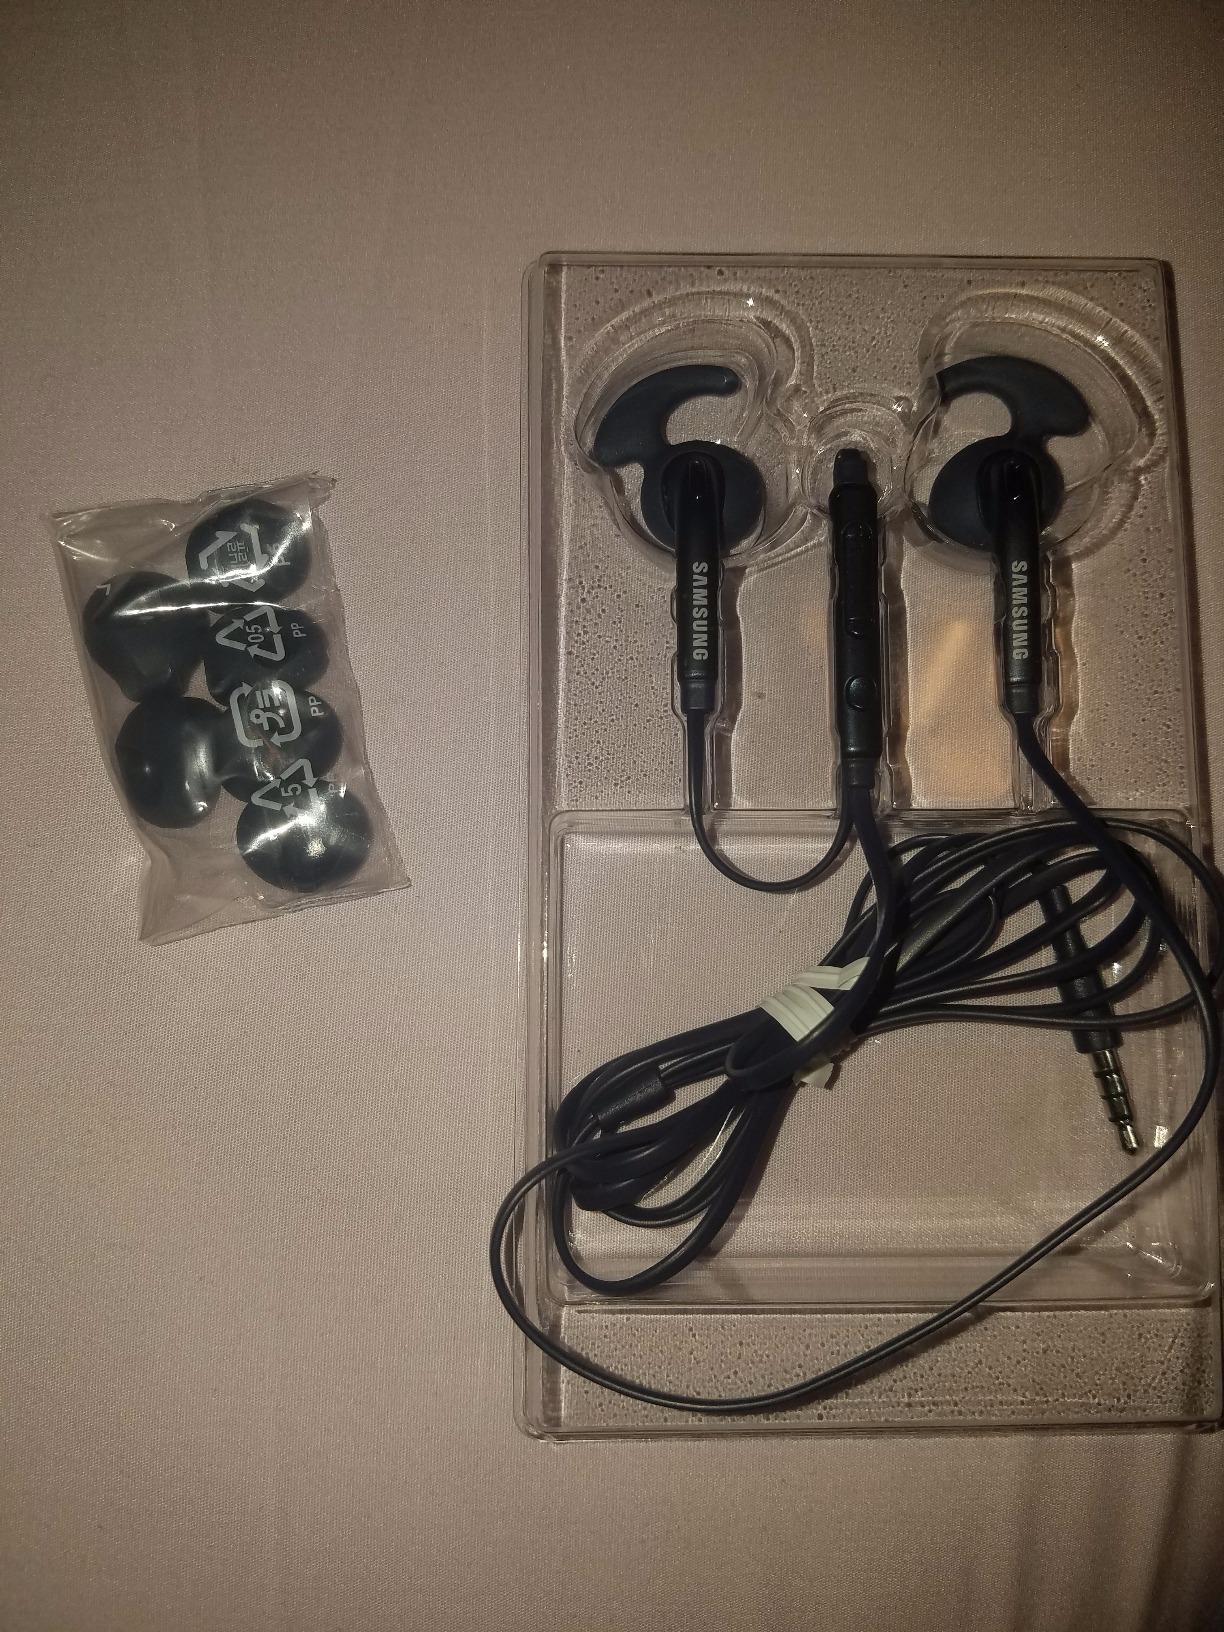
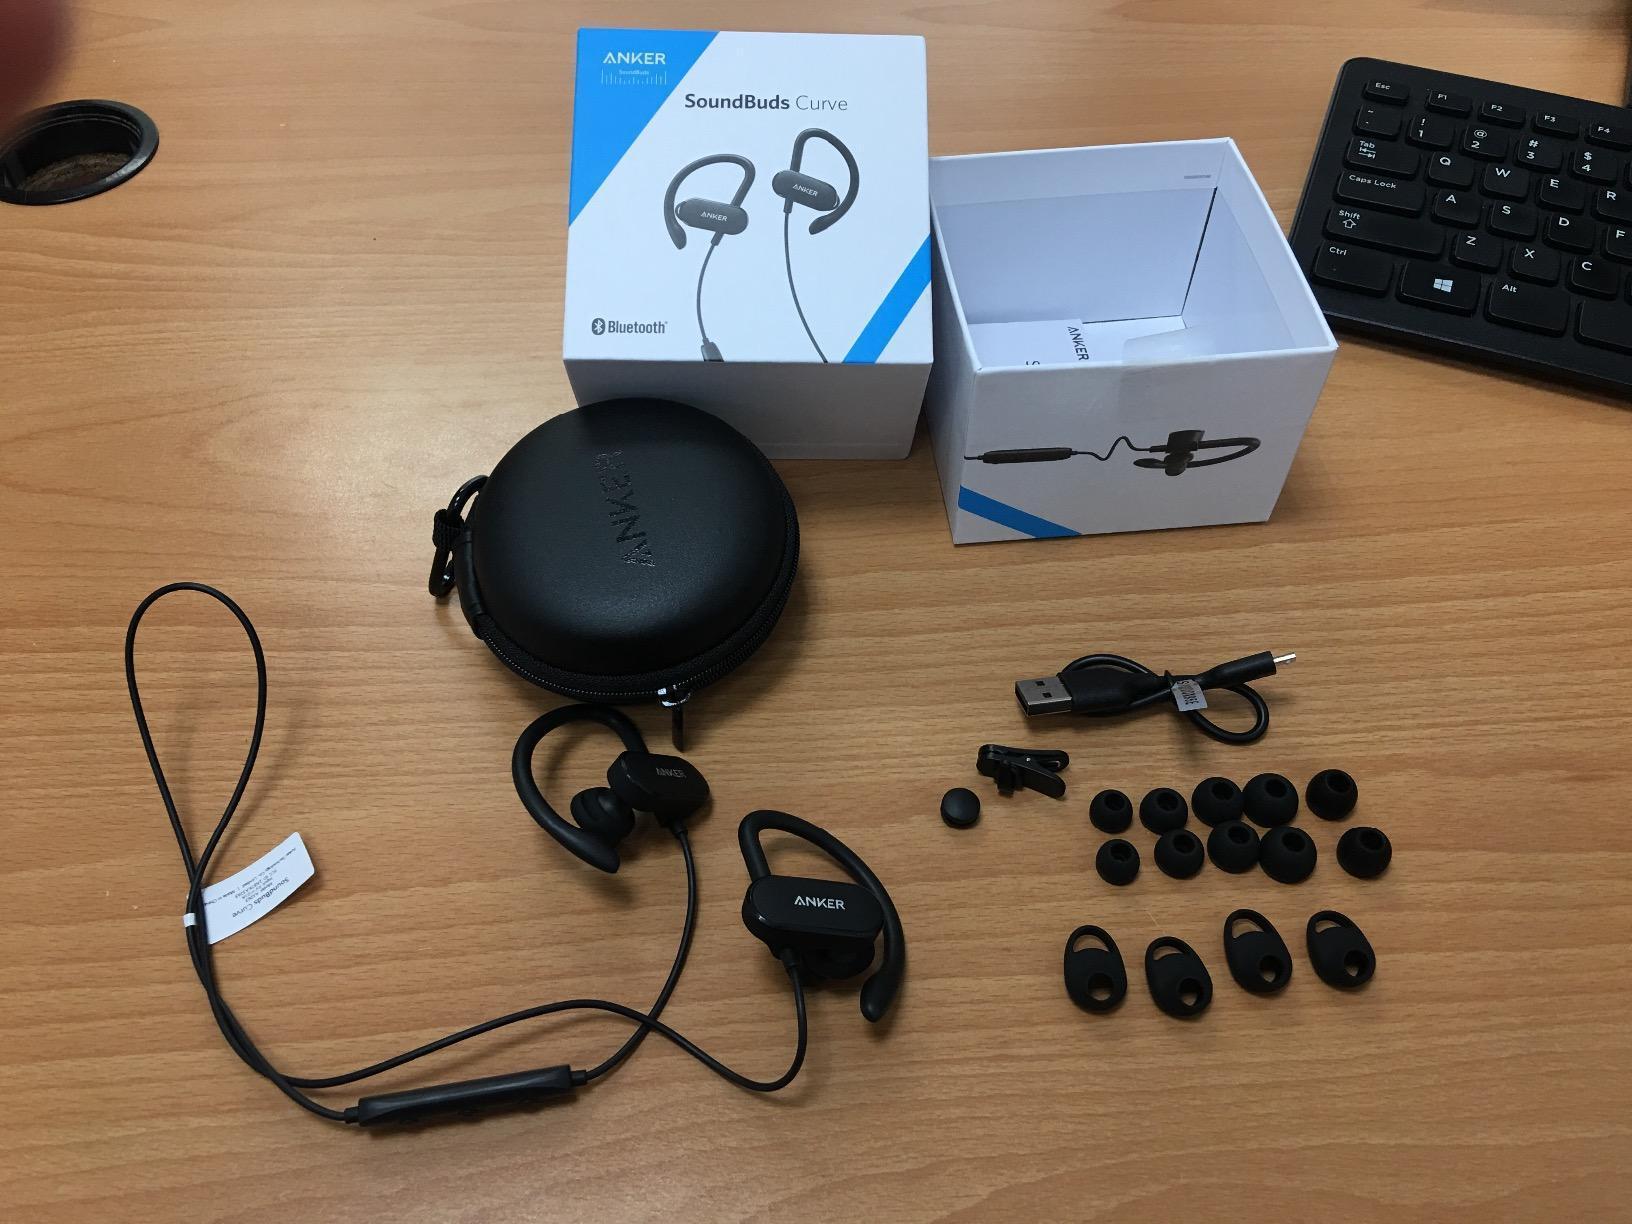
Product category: headphones
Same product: no